FSV Zwickau

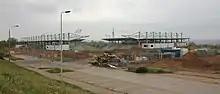
Construction works in 2016

Since 2016, the club plays in the newly constructed GGZ-Arena in Zwickau's Eckersbach quarter. The stadium's current maximum capacity is 10,000 spectators, though this number could be increased to 15,000 in the event of a promotion to the 2. Bundesliga.